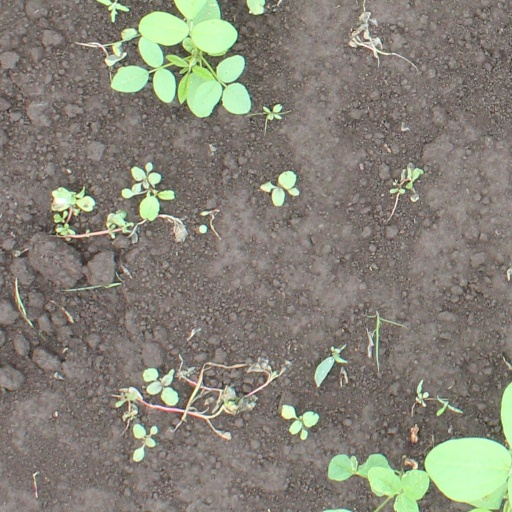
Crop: soybean